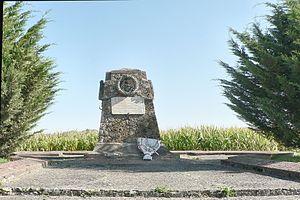
Monument des 4 routes élevé par Gallieni en 1915, à la mémoire de l'armée de Paris
Le Multien est un pays traditionnel du Bassin parisien, répertorié dans la grande région naturelle d'Île-de-France.
Chambry est une commune française située dans le département de Seine-et-Marne en région Île-de-France.